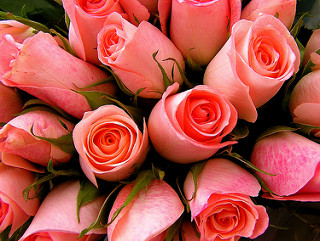
Flower: rose